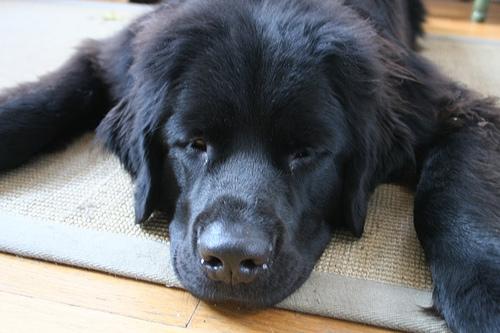
Breed: newfoundland